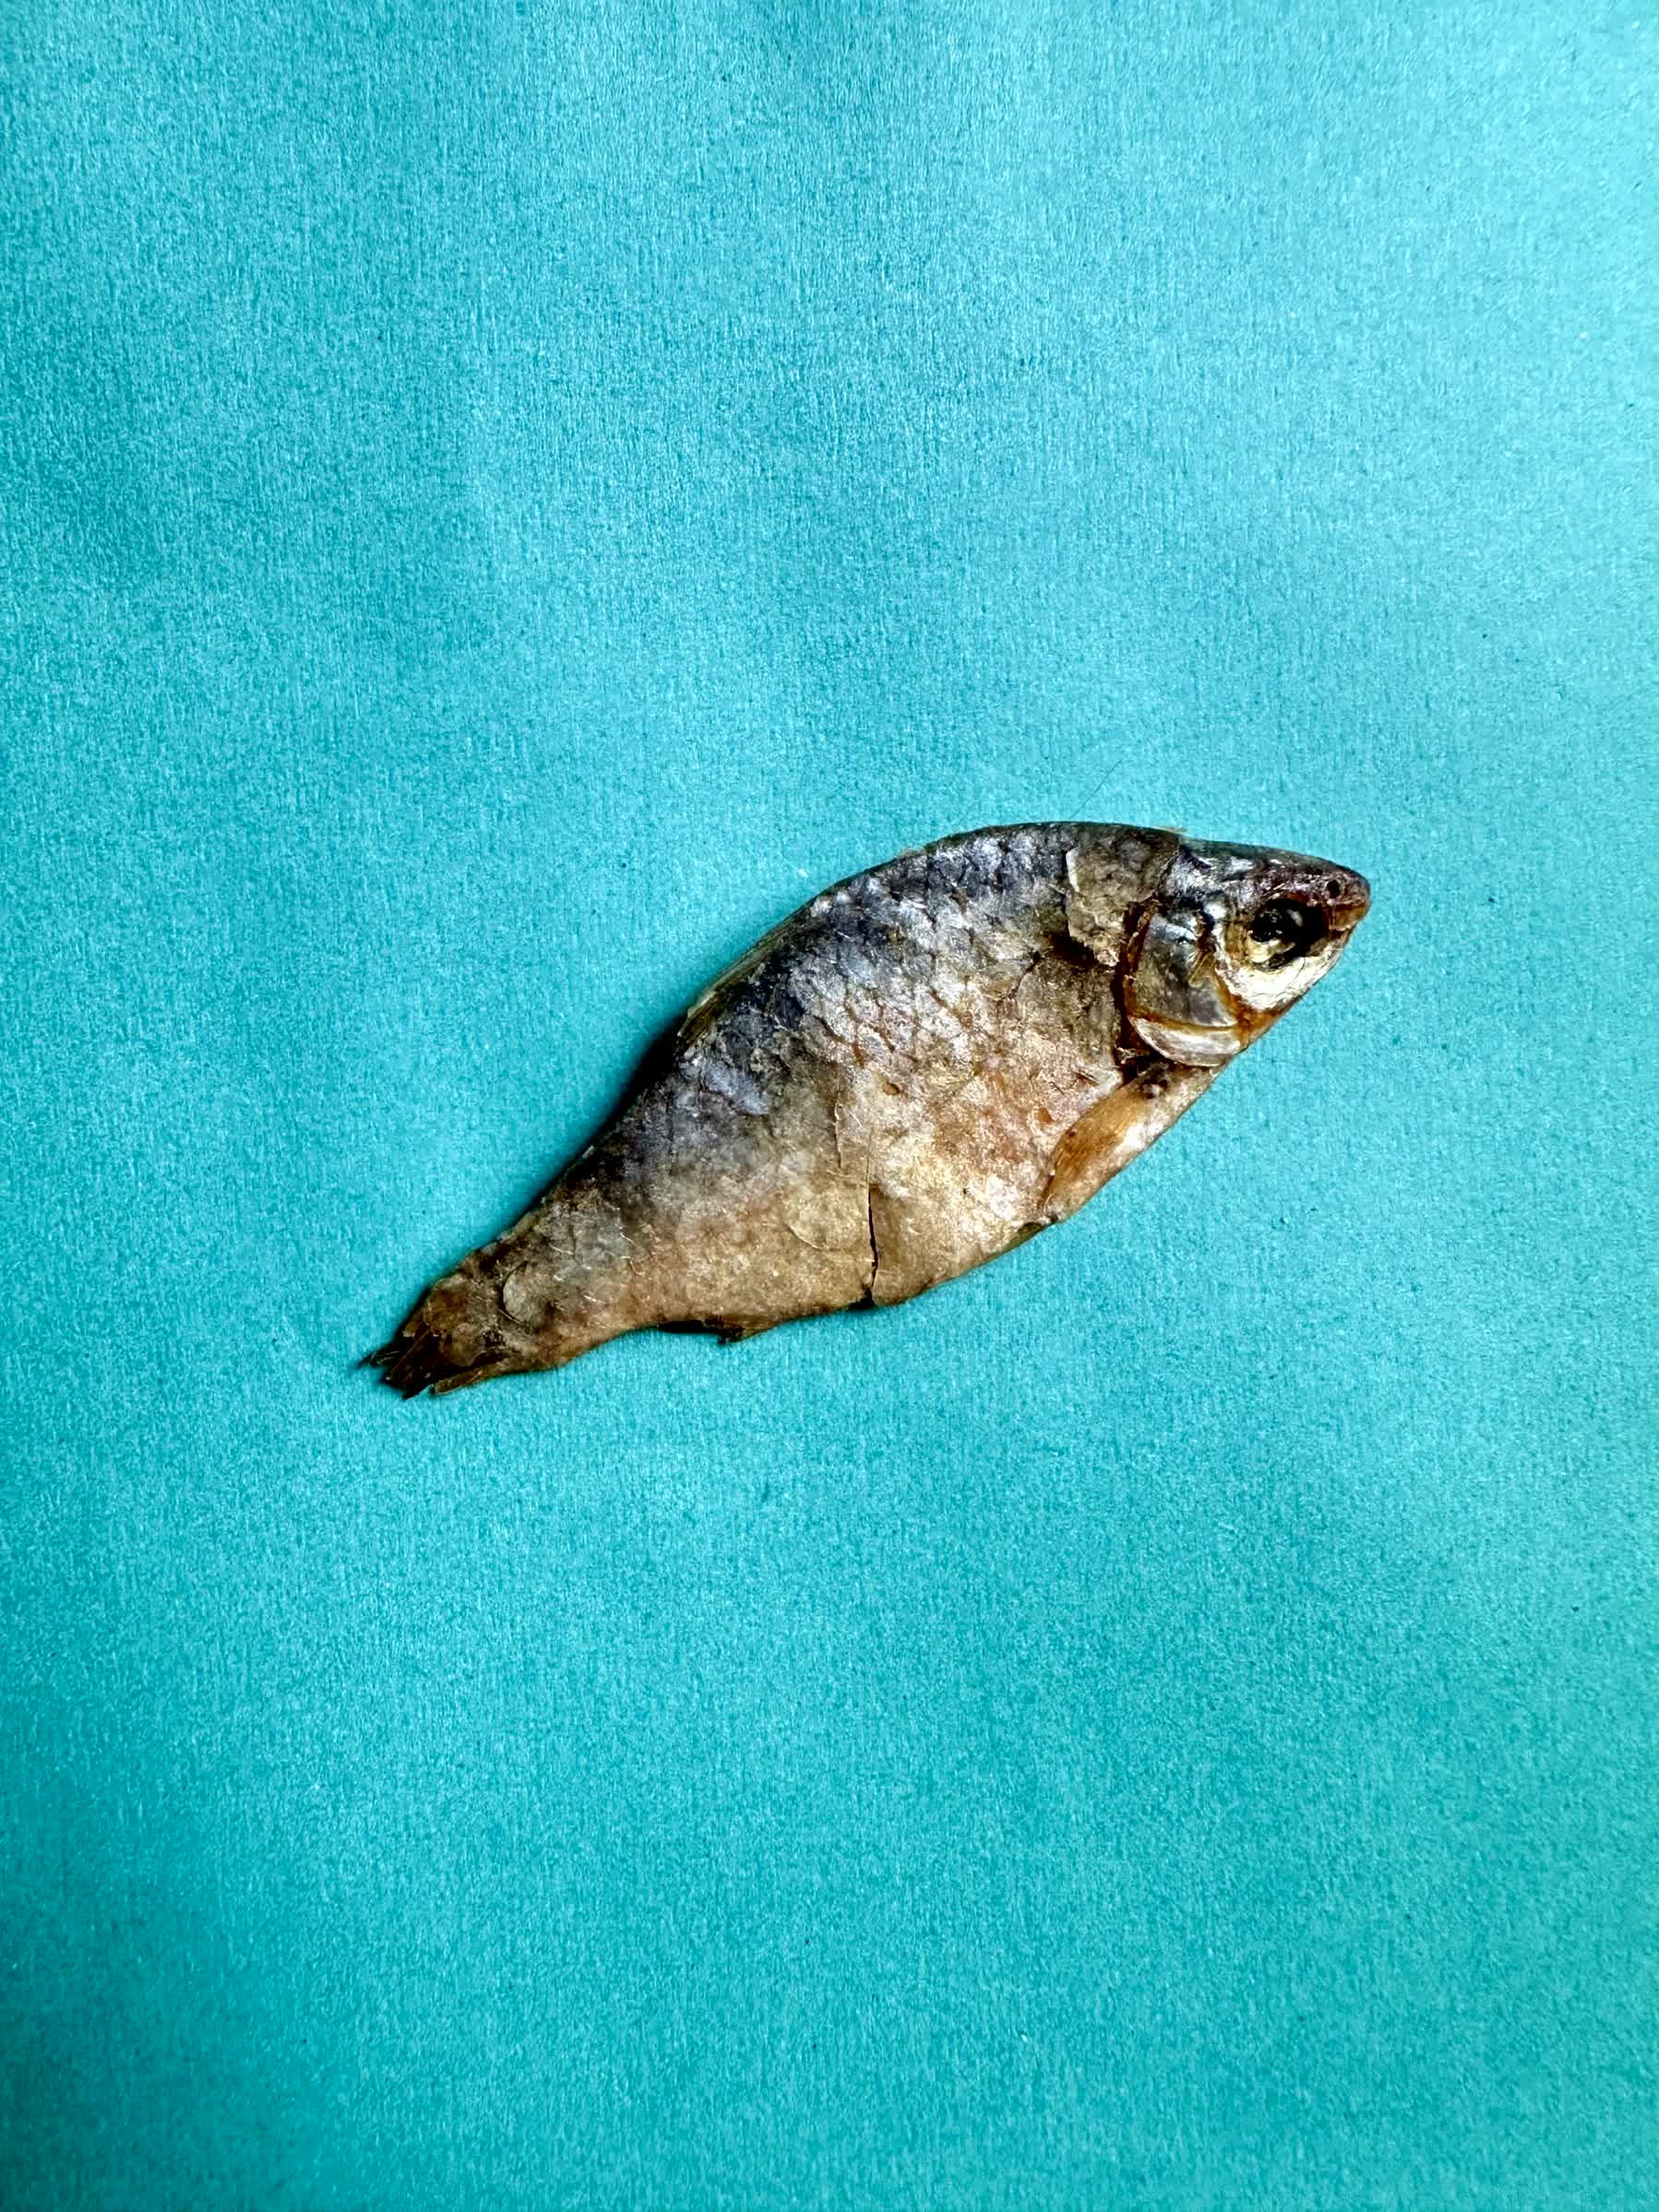
Species: puti chepa